Battle of Villelongue

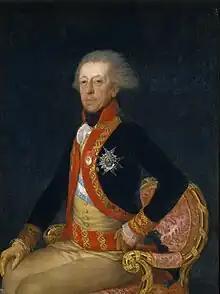
Antonio Ricardos

Suffering from the same fever that was causing havoc among his soldiers, Doppet resigned his command on 20 December and went to Perpignan to recover. D'Aoust was appointed interim army commander on 21 December 1793. Meanwhile, on 20 December, the Spanish won a victory at the Battle of Collioure, wiping out 4,000 of the 5,000 men in Delattre's division and capturing 100 guns at the cost of only 300 casualties. After the successful 7 December attack, Ricardos moved Courten's division to Espolla, and on 14 December launched it against Collioure. Gregorio García de la Cuesta took command of the division and successfully seized Fort Saint-Elme, Port-Vendres, and Collioure. On 22 December, Ricardos followed the Collioure coup with a general attack on the French army, which was withdrawing to Perpignan. Ricardos' army nearly trapped their fleeing adversaries, but Catherine-Dominique de Pérignon's brigade held off the Portuguese pursuit long enough for most of the French to reach Perpignan. However, d'Aoust's army still lost 7,700 men and 23 guns.